Battle of Angaur

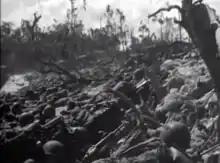
Soldiers of the 322nd RCT pinned down by heavy machine gun fire on Red Beach

By the end of the third day, 19 September, the RCTs had cut the island in half, with two pockets of resistance. The main Japanese force to the northwest on Ramauldo Hill and the other dug in at the Green Beach defensive fortifications. After two days of harsh fighting and heavy casualties, the 321st had overrun the Green Beach defenses and the 400 dug in soldiers by flanking them from behind. At a cost of 300 casualties, the southern half of the island was declared secure. While the 321st was embattled to the south, the 322nd RCT moved across the island to the western coast securing the only inhabited area of the island, "Saipan Town", then swept north towards "Shrine Hill" and Romauldo Hill where the main 750-strong force was awaiting them, heavily dug in to the island's most formidable and difficult terrain. With the southern half of the island secured, on 23 September the 321st RCT was dispatched to nearby Peleliu, where the 1st Marine Division was taking massive casualties and nearing becoming combat ineffective as a unit. Securing the rest of Angaur fell to the 3,200 men of the 322nd RCT.